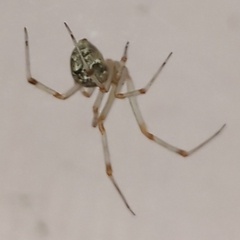
Species: Parasteatoda_tepidariorum